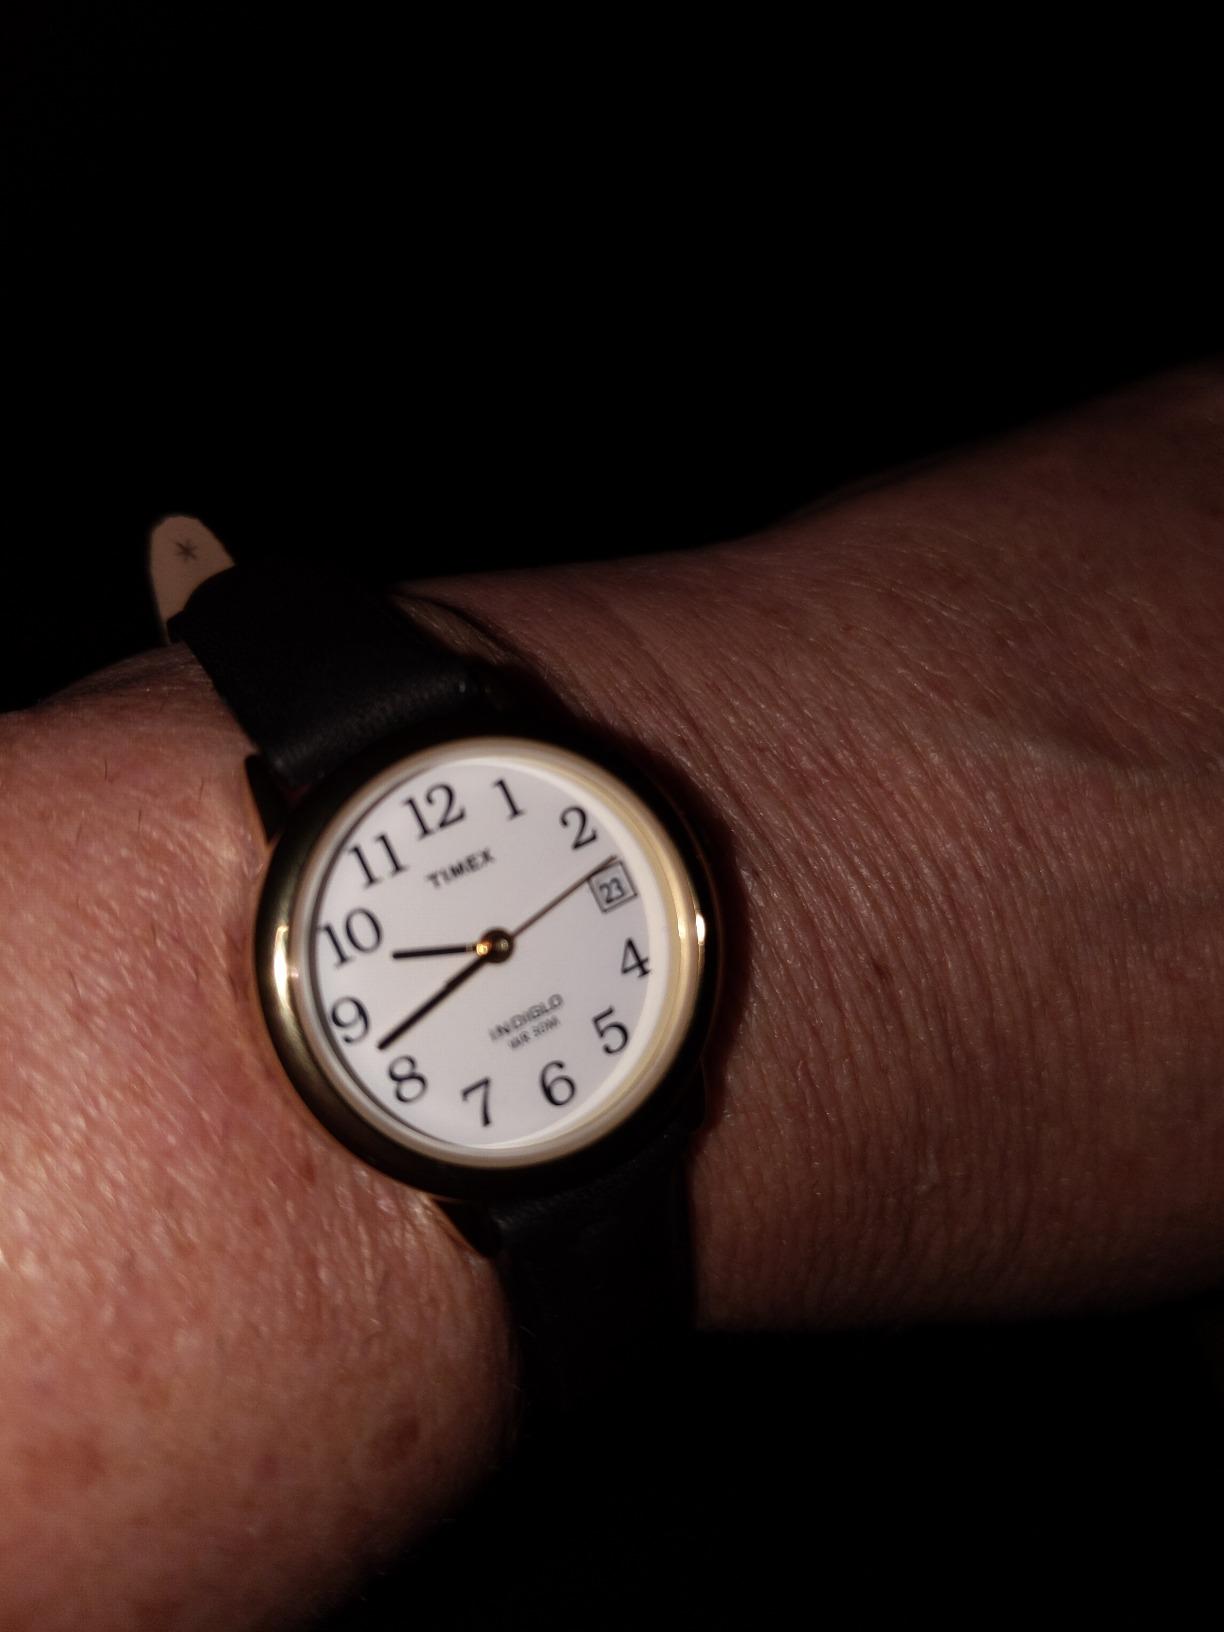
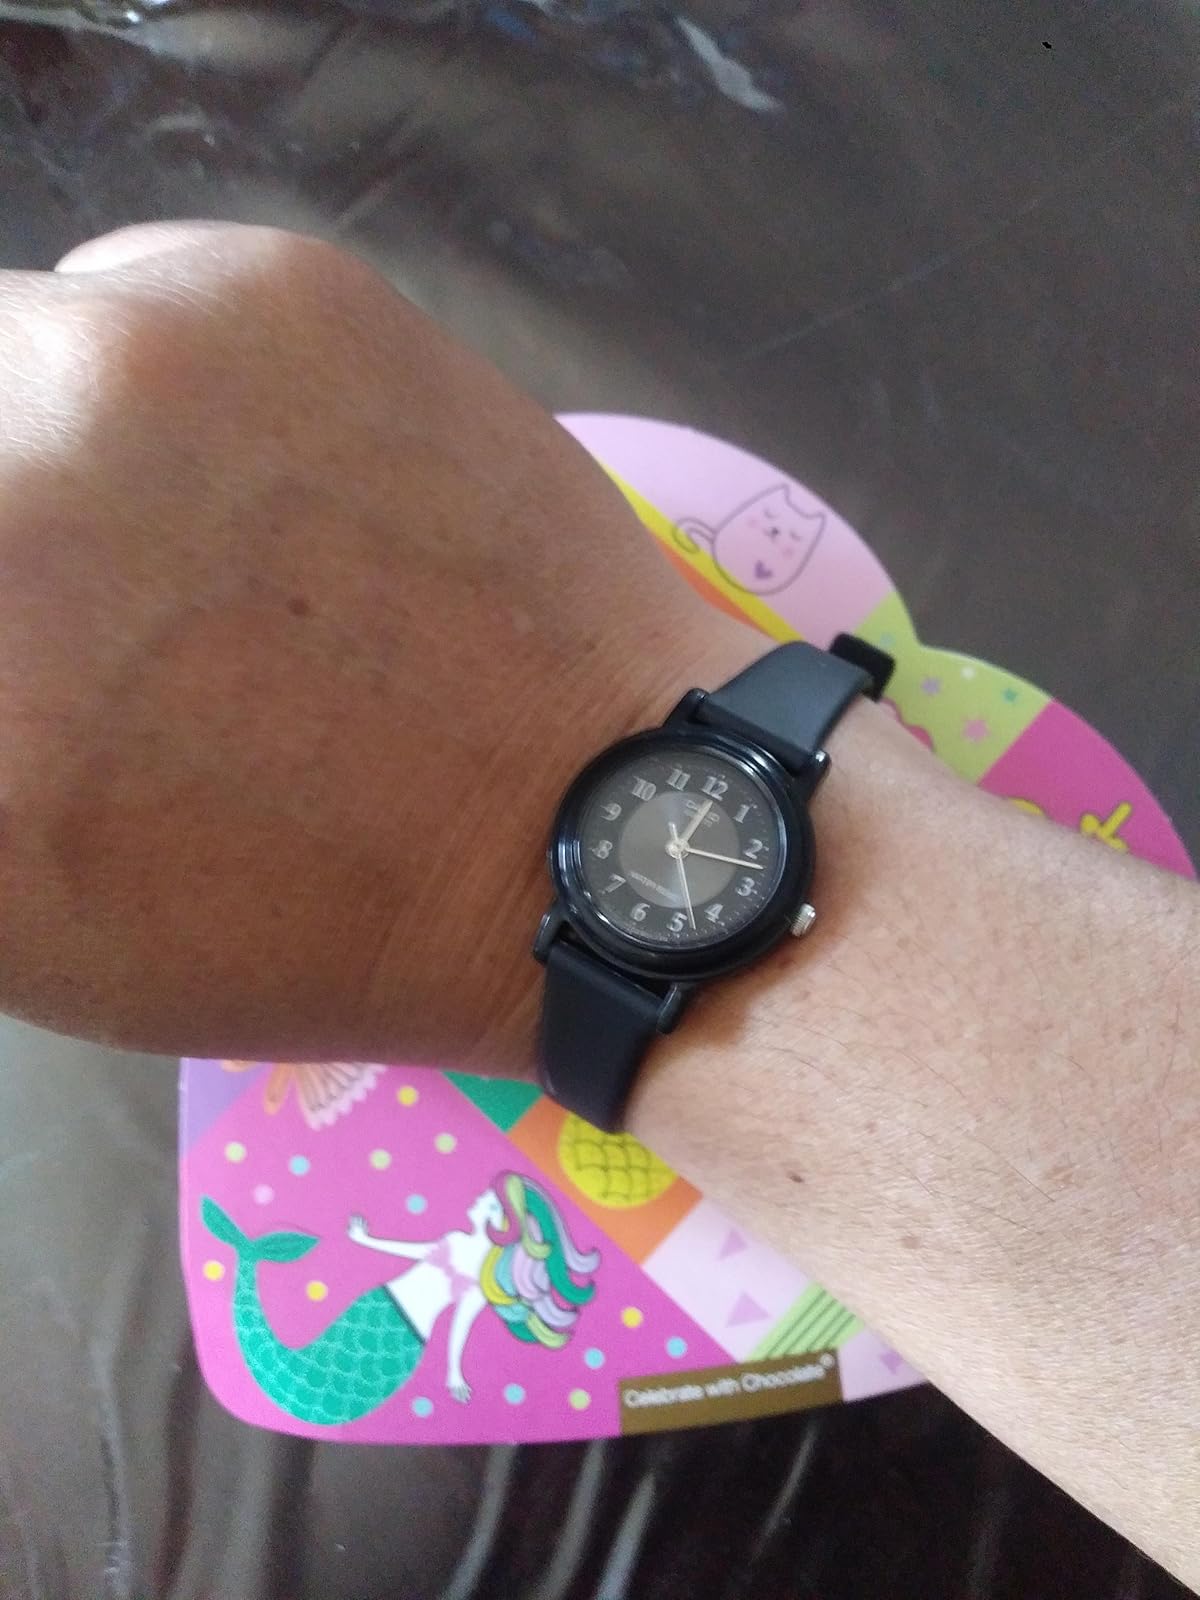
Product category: accessories_watch
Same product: no